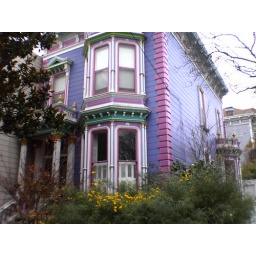
i've noticed that the plants around this house match it beautifully. i always wonder if they were chosen specifically.